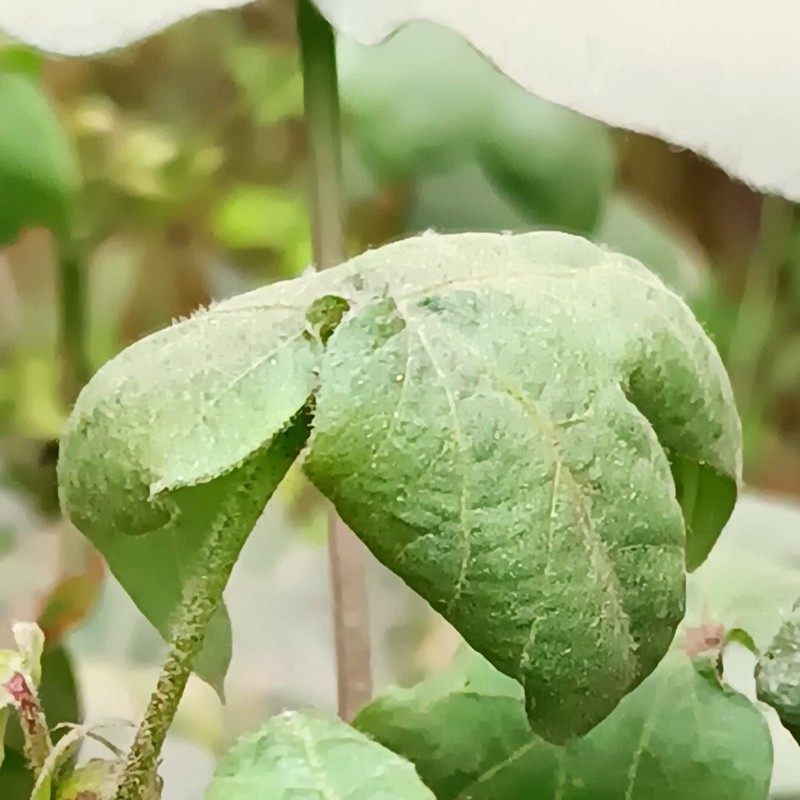
Label: Curl Virus